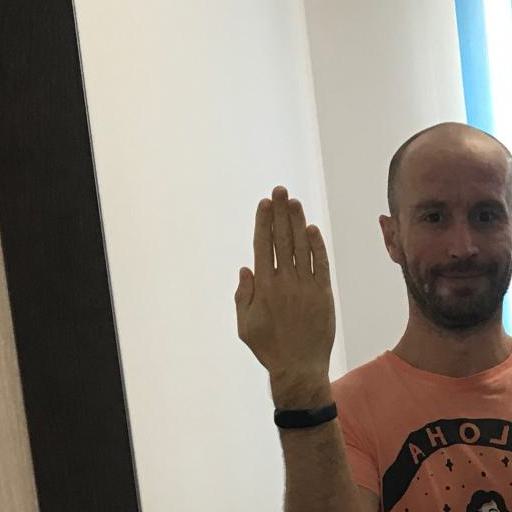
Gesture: stop_inverted